Leah Norah Folland

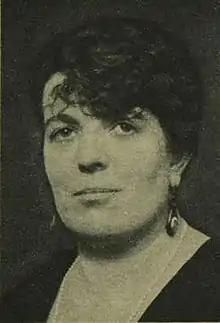
Folland in 1923

Mrs Leah Norah Folland JP CBE (1874 – 12 March 1957), was a Welsh educationalist, philanthropist and Liberal Party politician.